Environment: lab
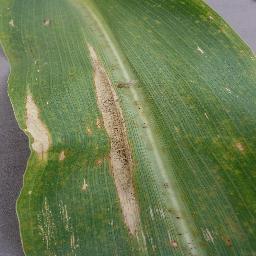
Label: northern_corn_leaf_blight